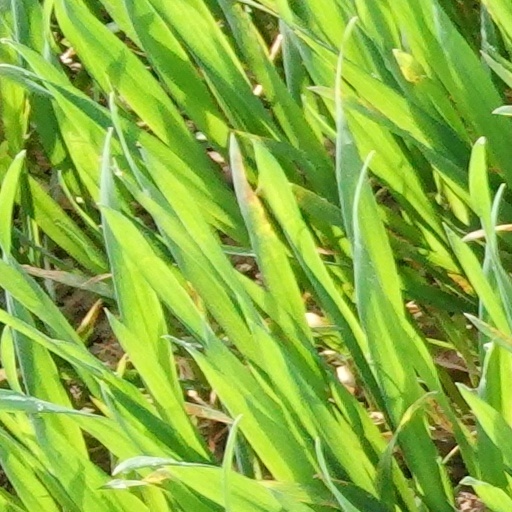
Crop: wheat